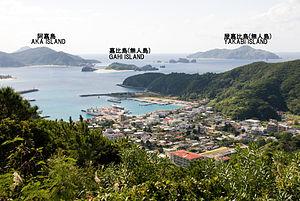
Zamami est un village du district de Shimajiri, situé dans la préfecture d'Okinawa, au Japon. Son nom okinawaïen est Kushigiruma.